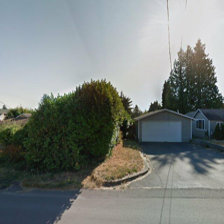
Label: streetView